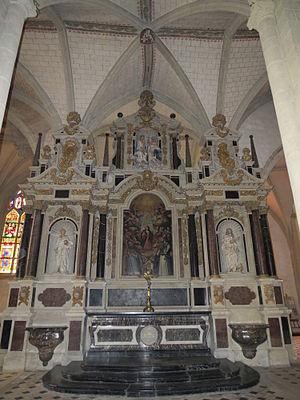
Pierre Corbineau, architecte français. Il fait partie d'une famille d'architectes français : les Corbineau. On les trouve simultanément en Anjou et au comté de Laval.
Le retable lavallois est une forme particulière de retable à l'origine d'une école, ayant pour centre la ville de Laval, dans l'actuelle département de la Mayenne.
La cathédrale de la Sainte-Trinité de Laval est une cathédrale catholique romaine située dans la ville de Laval, chef-lieu du département de la Mayenne, en France. Elle se trouve dans le centre-ville, entre la place Hardy-de-Lévaré et la place de la Trémoille.
L'histoire de Laval au XVIIᵉ siècle
Laval est une ville de l'ouest de la France, chef-lieu du département de la Mayenne en région des Pays de la Loire, elle est située à environ 300 kilomètres à l'Ouest de Paris.